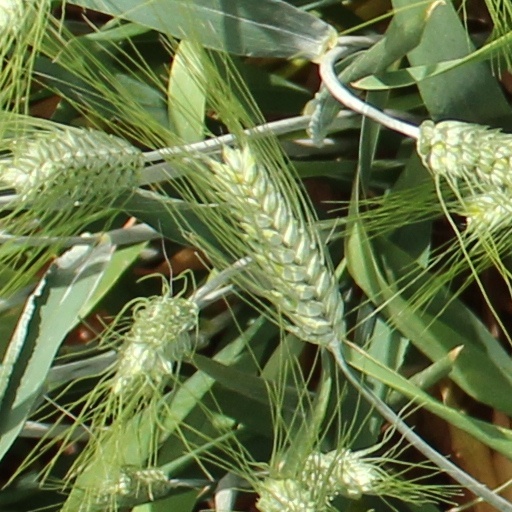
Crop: wheat